John Kirby Allen

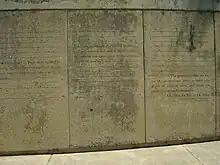
Marker in Downtown Houston commemorating the foundation of Houston by the Allen Brothers – An excerpt from the "Telegraph & Texas Register" dated August 30, 1836, is visible.

John Kirby Allen (1810 – August 15, 1838) was a co-founder of the city of Houston and a former member of the Republic of Texas House of Representatives. He was born in Canaseraga Village, New York (the present-day hamlet of Sullivan in the Town of Sullivan, New York). He never married. He died of congestive fever on August 15, 1838, and was buried at Founders Memorial Cemetery in Houston, Texas.